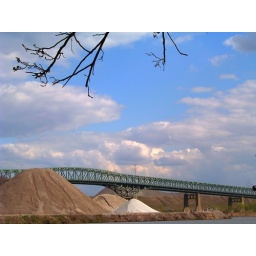
Wonderful patches of blue sky between great clouds over part of the &amp;quot;Lofton Henderson Memorial Bridge&amp;quot; in Lorain, OH.